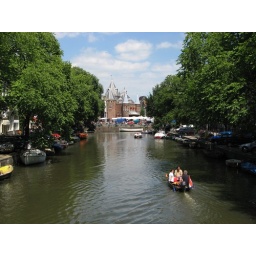
View of the Waag building at Nieuwmarkt, seen from a bridge over Kloveniersburgwal